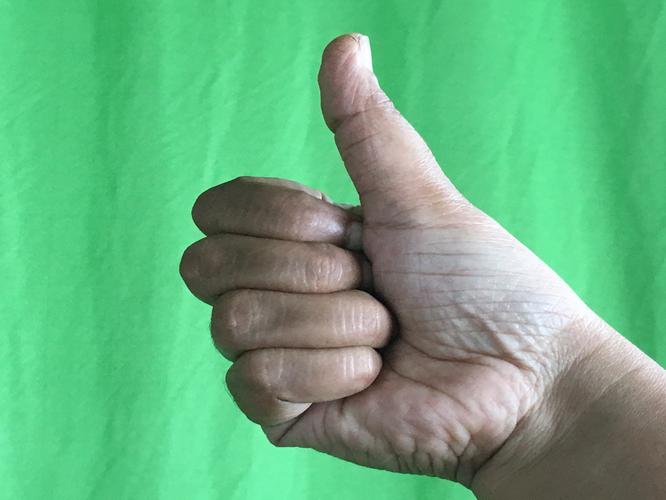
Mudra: Sikharam
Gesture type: single_hand